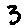
Label: 3